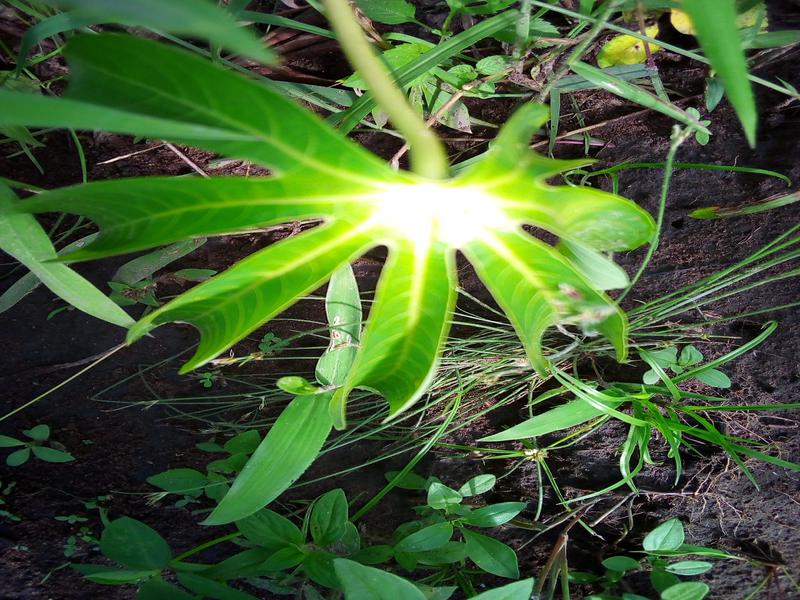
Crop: cassava
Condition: healthy